Schwabing

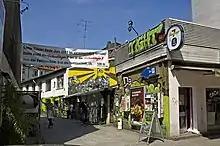
2011 before the demolition of the Schwabinger 7 bar and redevelopment of the area shown in the photograph

Schwabing was a village, with a church documented in the 14th century.